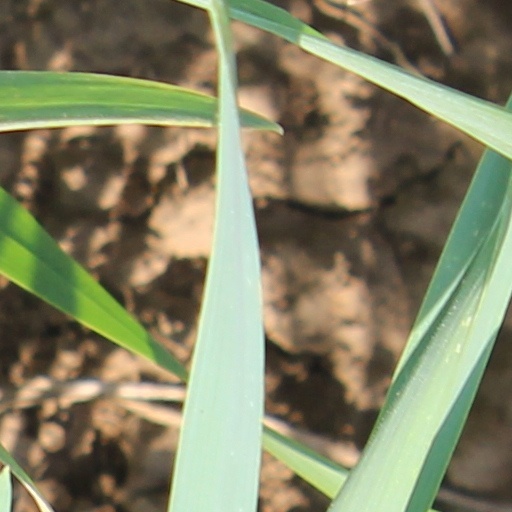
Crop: wheat